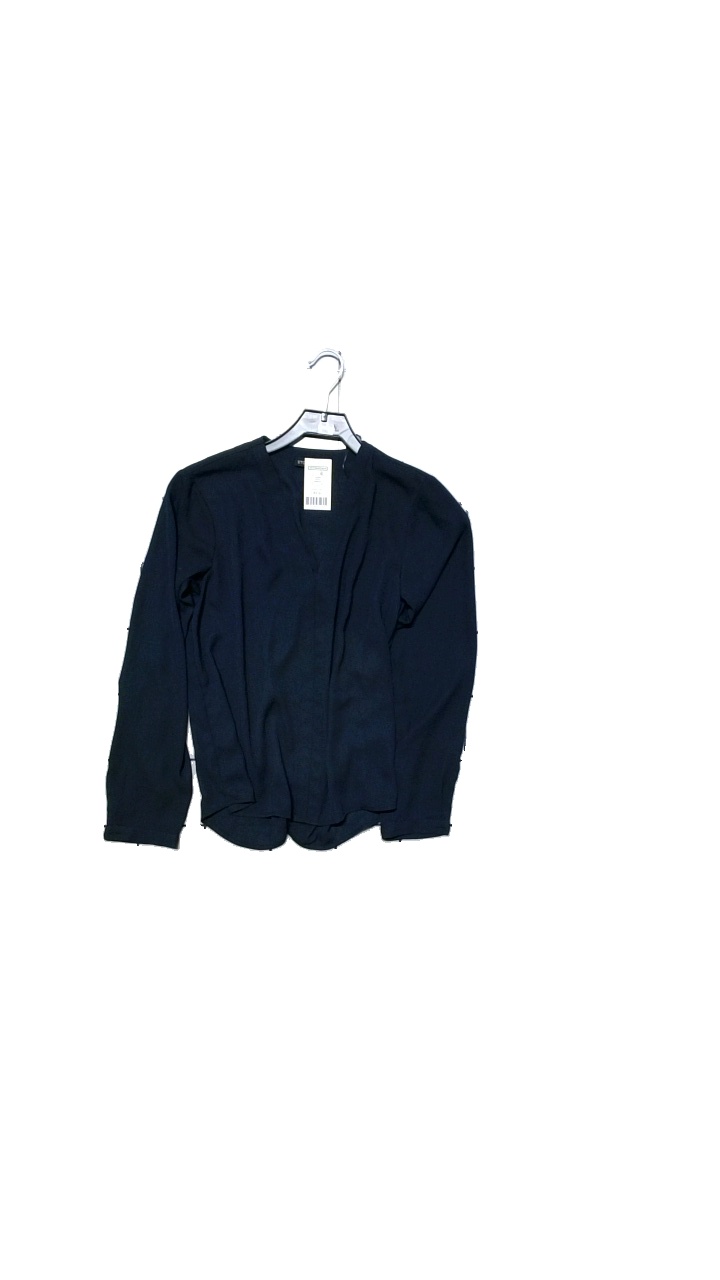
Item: Blouse (Ladies)
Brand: Stockhlm
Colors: Blue
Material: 100% polyester
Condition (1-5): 5
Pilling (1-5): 5
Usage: Reuse
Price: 100-150